Feminist views on transgender topics

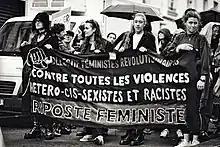
Trans march with banner reading "Collective feminist revolutionaries against all hetrocissexist and racist violence" from Paris, 2017

Many fourth-wave feminists are trans-inclusive. US organizations such as the National Organization for Women, the Feminist Majority Foundation, and Planned Parenthood support and advocate for trans rights, as do most Canadian feminist organizations and most African feminists. The influence of trans-exclusionary feminists has waned significantly, though they are still somewhat influential in some countries, including the United Kingdom.